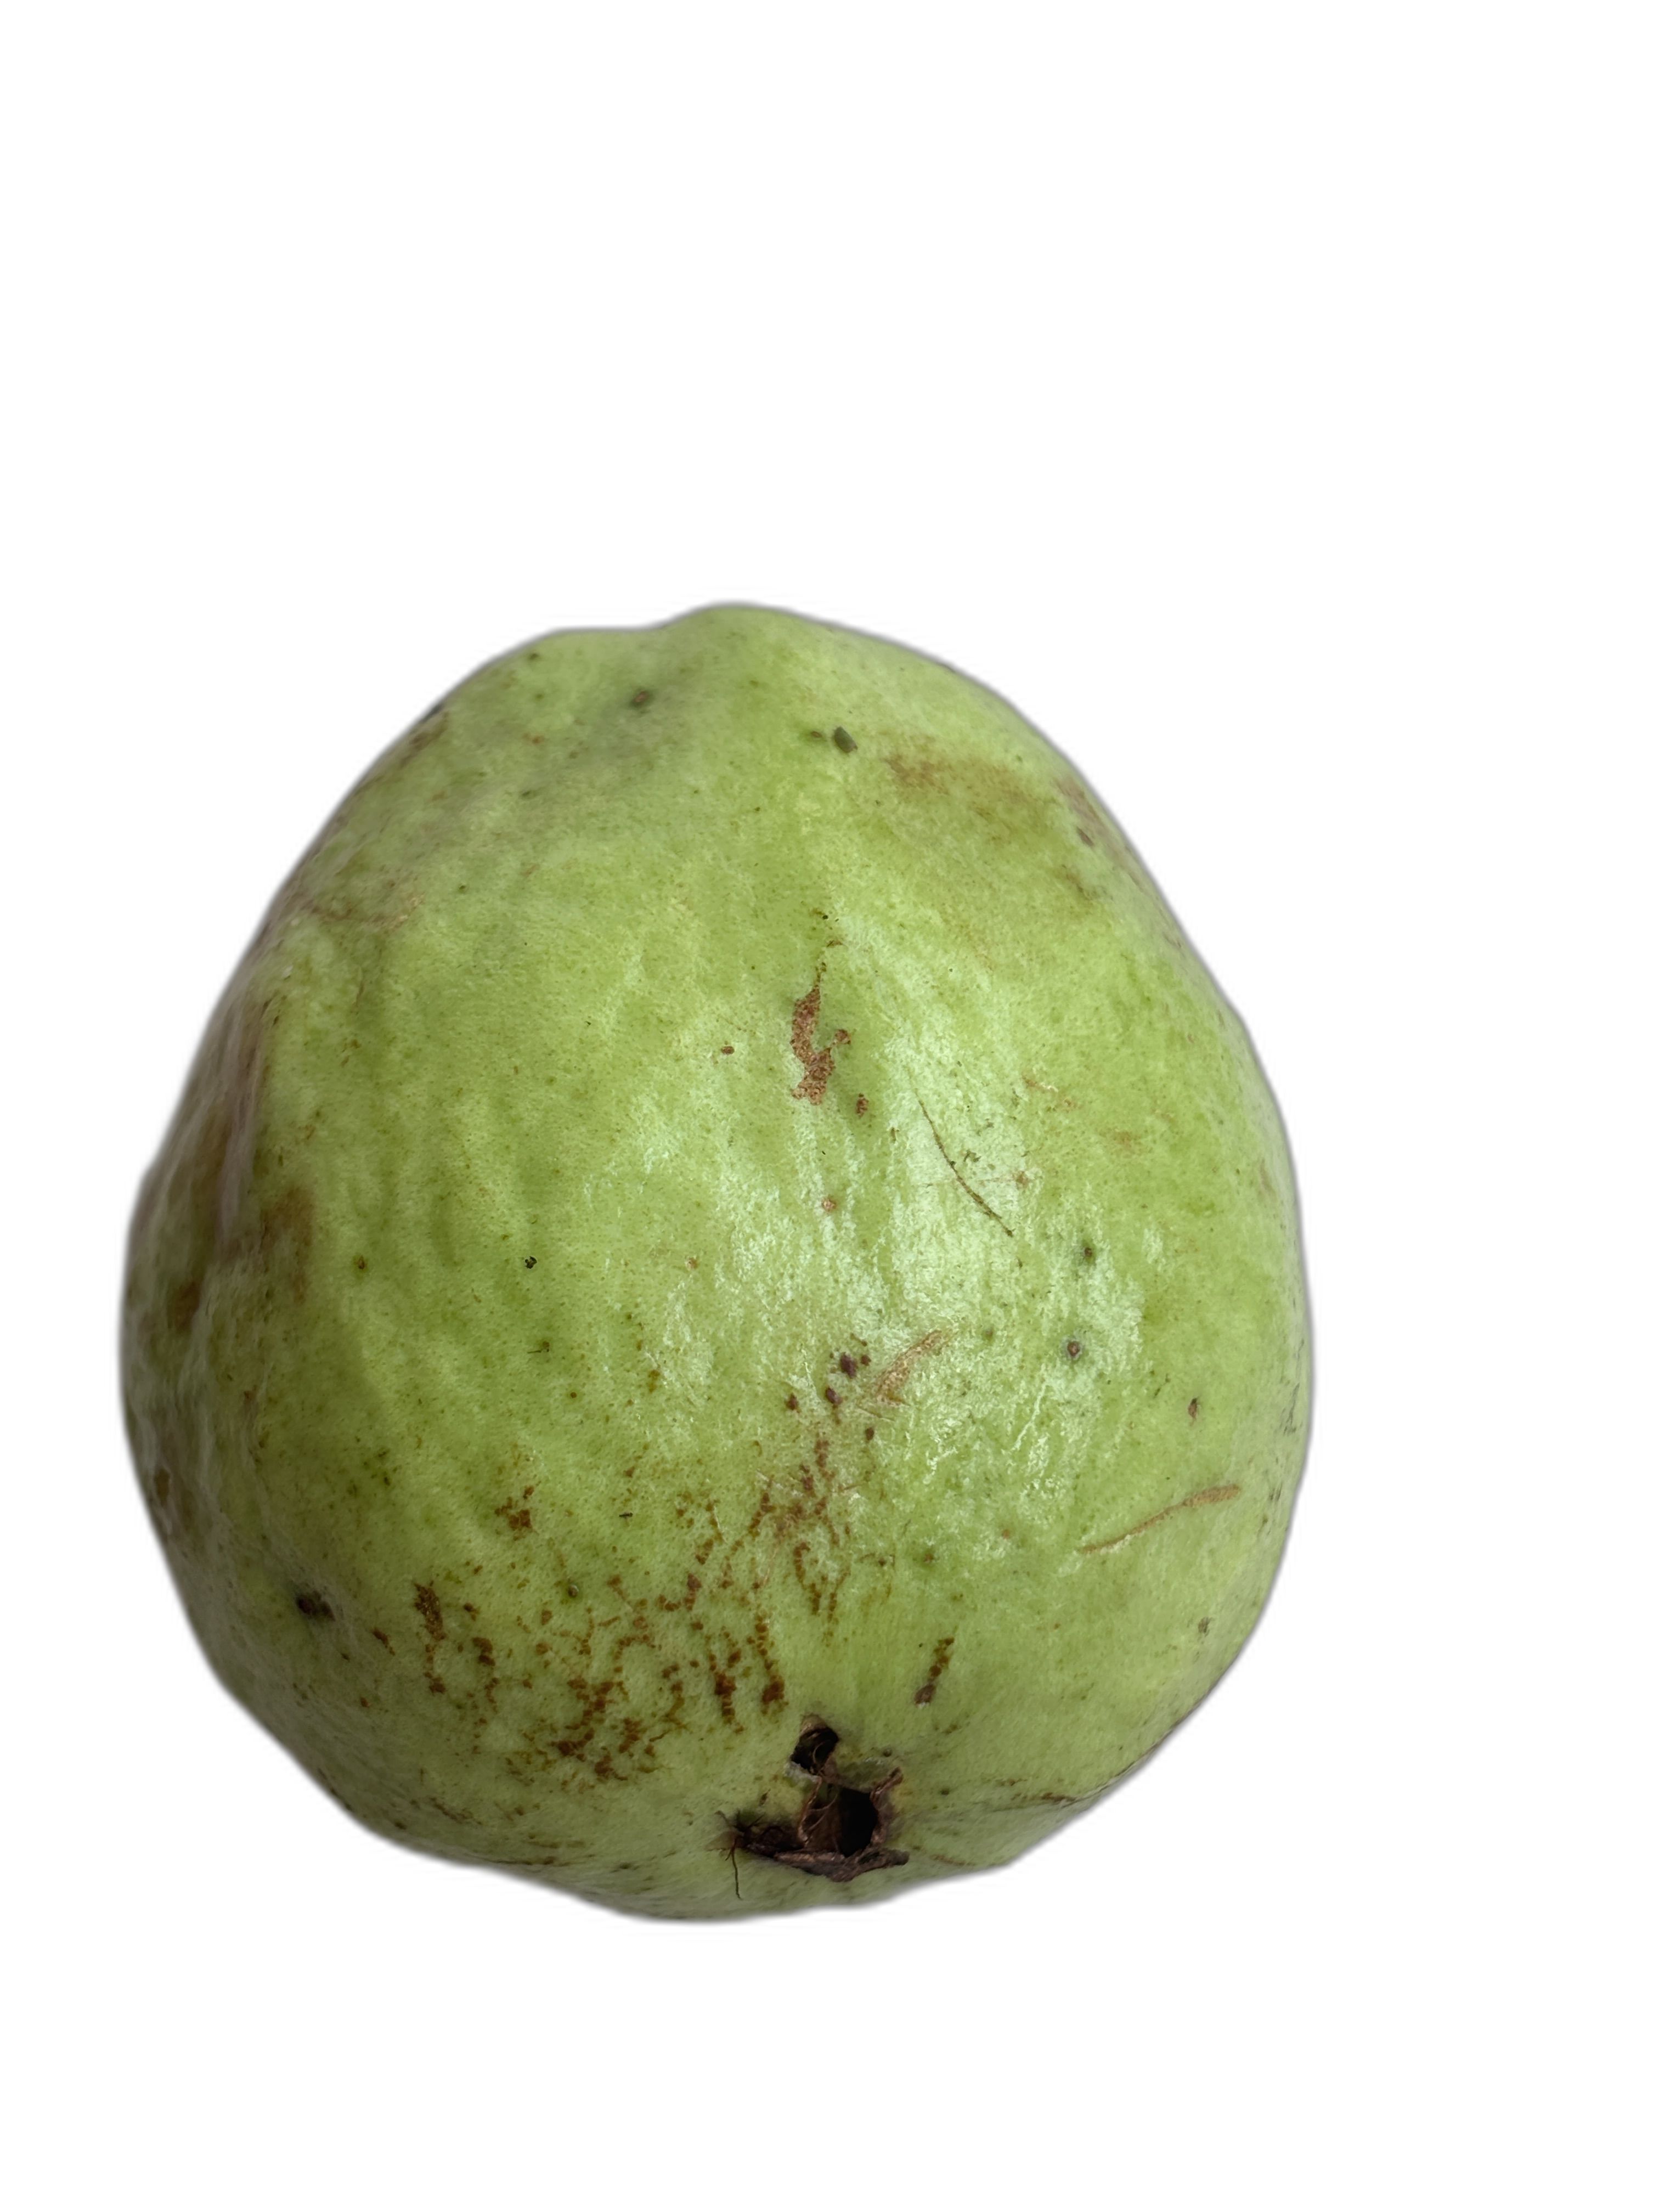
Plant part: fruit
Disease: Scab